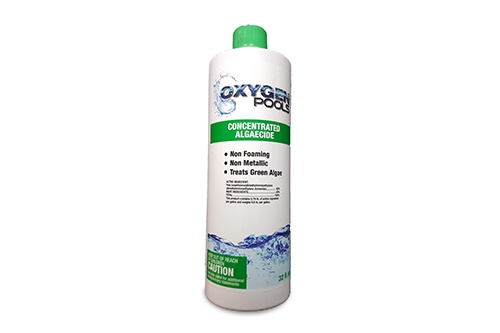
Concentrated Algaecide-For Occasional Use If Needed
Concentrated Algaecide Non Foaming Non Metallic Treats Green Algae 1 bottle – Concentrated Aleacide (12 qt/cs)
Brand: OxygenPools
Category: Home & Garden > Pool & Spa > Pool & Spa Accessories > Pool Cleaners & Chemicals